Fort du Dellec

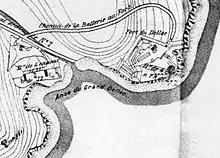
Fort du Dellec (1700 ca)

Forming part of the chain of fortifications along the goulet de Brest, the fort du Dellec was built by Vauban in the 17th century, then rebuilt several times, notably in the 19th century when casemates were added for barracks and munitions storage. A German blockhouse typical of those on the Atlantic Wall was also added here by the Germans. It is located on the coastal paths between Brest and Le Conquet in the commune of Plouzané. The fort has been open to the public for some years.